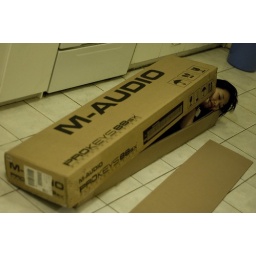
girl in box